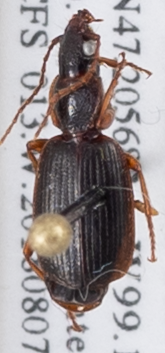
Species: Cymindis cribricollis
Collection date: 2018-08-07
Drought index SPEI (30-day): -0.32
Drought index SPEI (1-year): -0.17
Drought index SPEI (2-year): -0.46